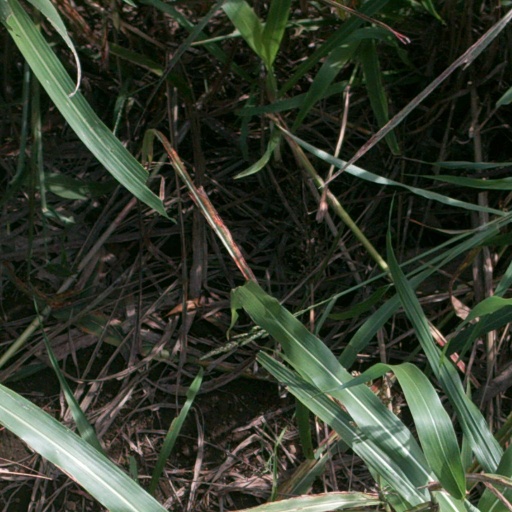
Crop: sorghum